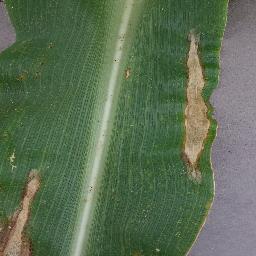
Label: Corn_(Maize)___Northern_Leaf_Blight